St Davids Bishops Palace

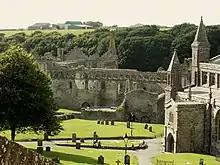
Bishops Palace and St Davids Cathedral viewed from the gateway

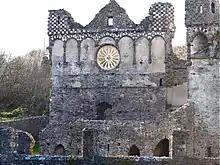
Detail showing wheel window in the east gable of the ruined Great Hall

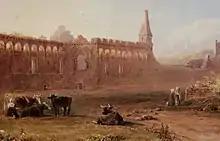
St Davids Bishops Palace. Unsigned watercolour, probably late 18th century.

St Davids Bishops Palace (also sometimes denoted as Bishop's Palace or Bishops' Palace) is a ruined medieval palace located adjacent to St Davids Cathedral in the city of St Davids, Pembrokeshire, one of the most important ecclesiastical sites in Wales. The site dates back to the 6th century, although the building that stands today dates largely from the late 13th and 14th centuries.